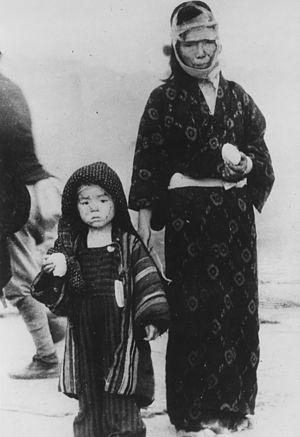
Yōsuke Yamahata est un photographe japonais surtout connu pour avoir beaucoup photographié Nagasaki le lendemain du bombardement atomique de la ville.
Hibakusha ou, plus récemment est un emprunt linguistique d'origine japonaise qui désigne généralement les victimes des bombardements atomiques d'Hiroshima et Nagasaki les 6 et 9 août 1945 sous les ordres de Harry S. Truman.